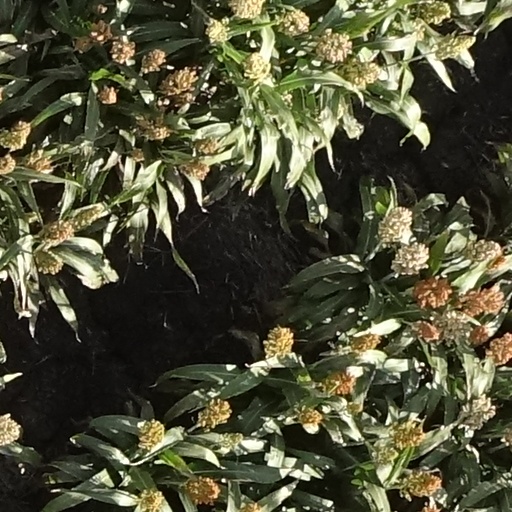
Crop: sorghum